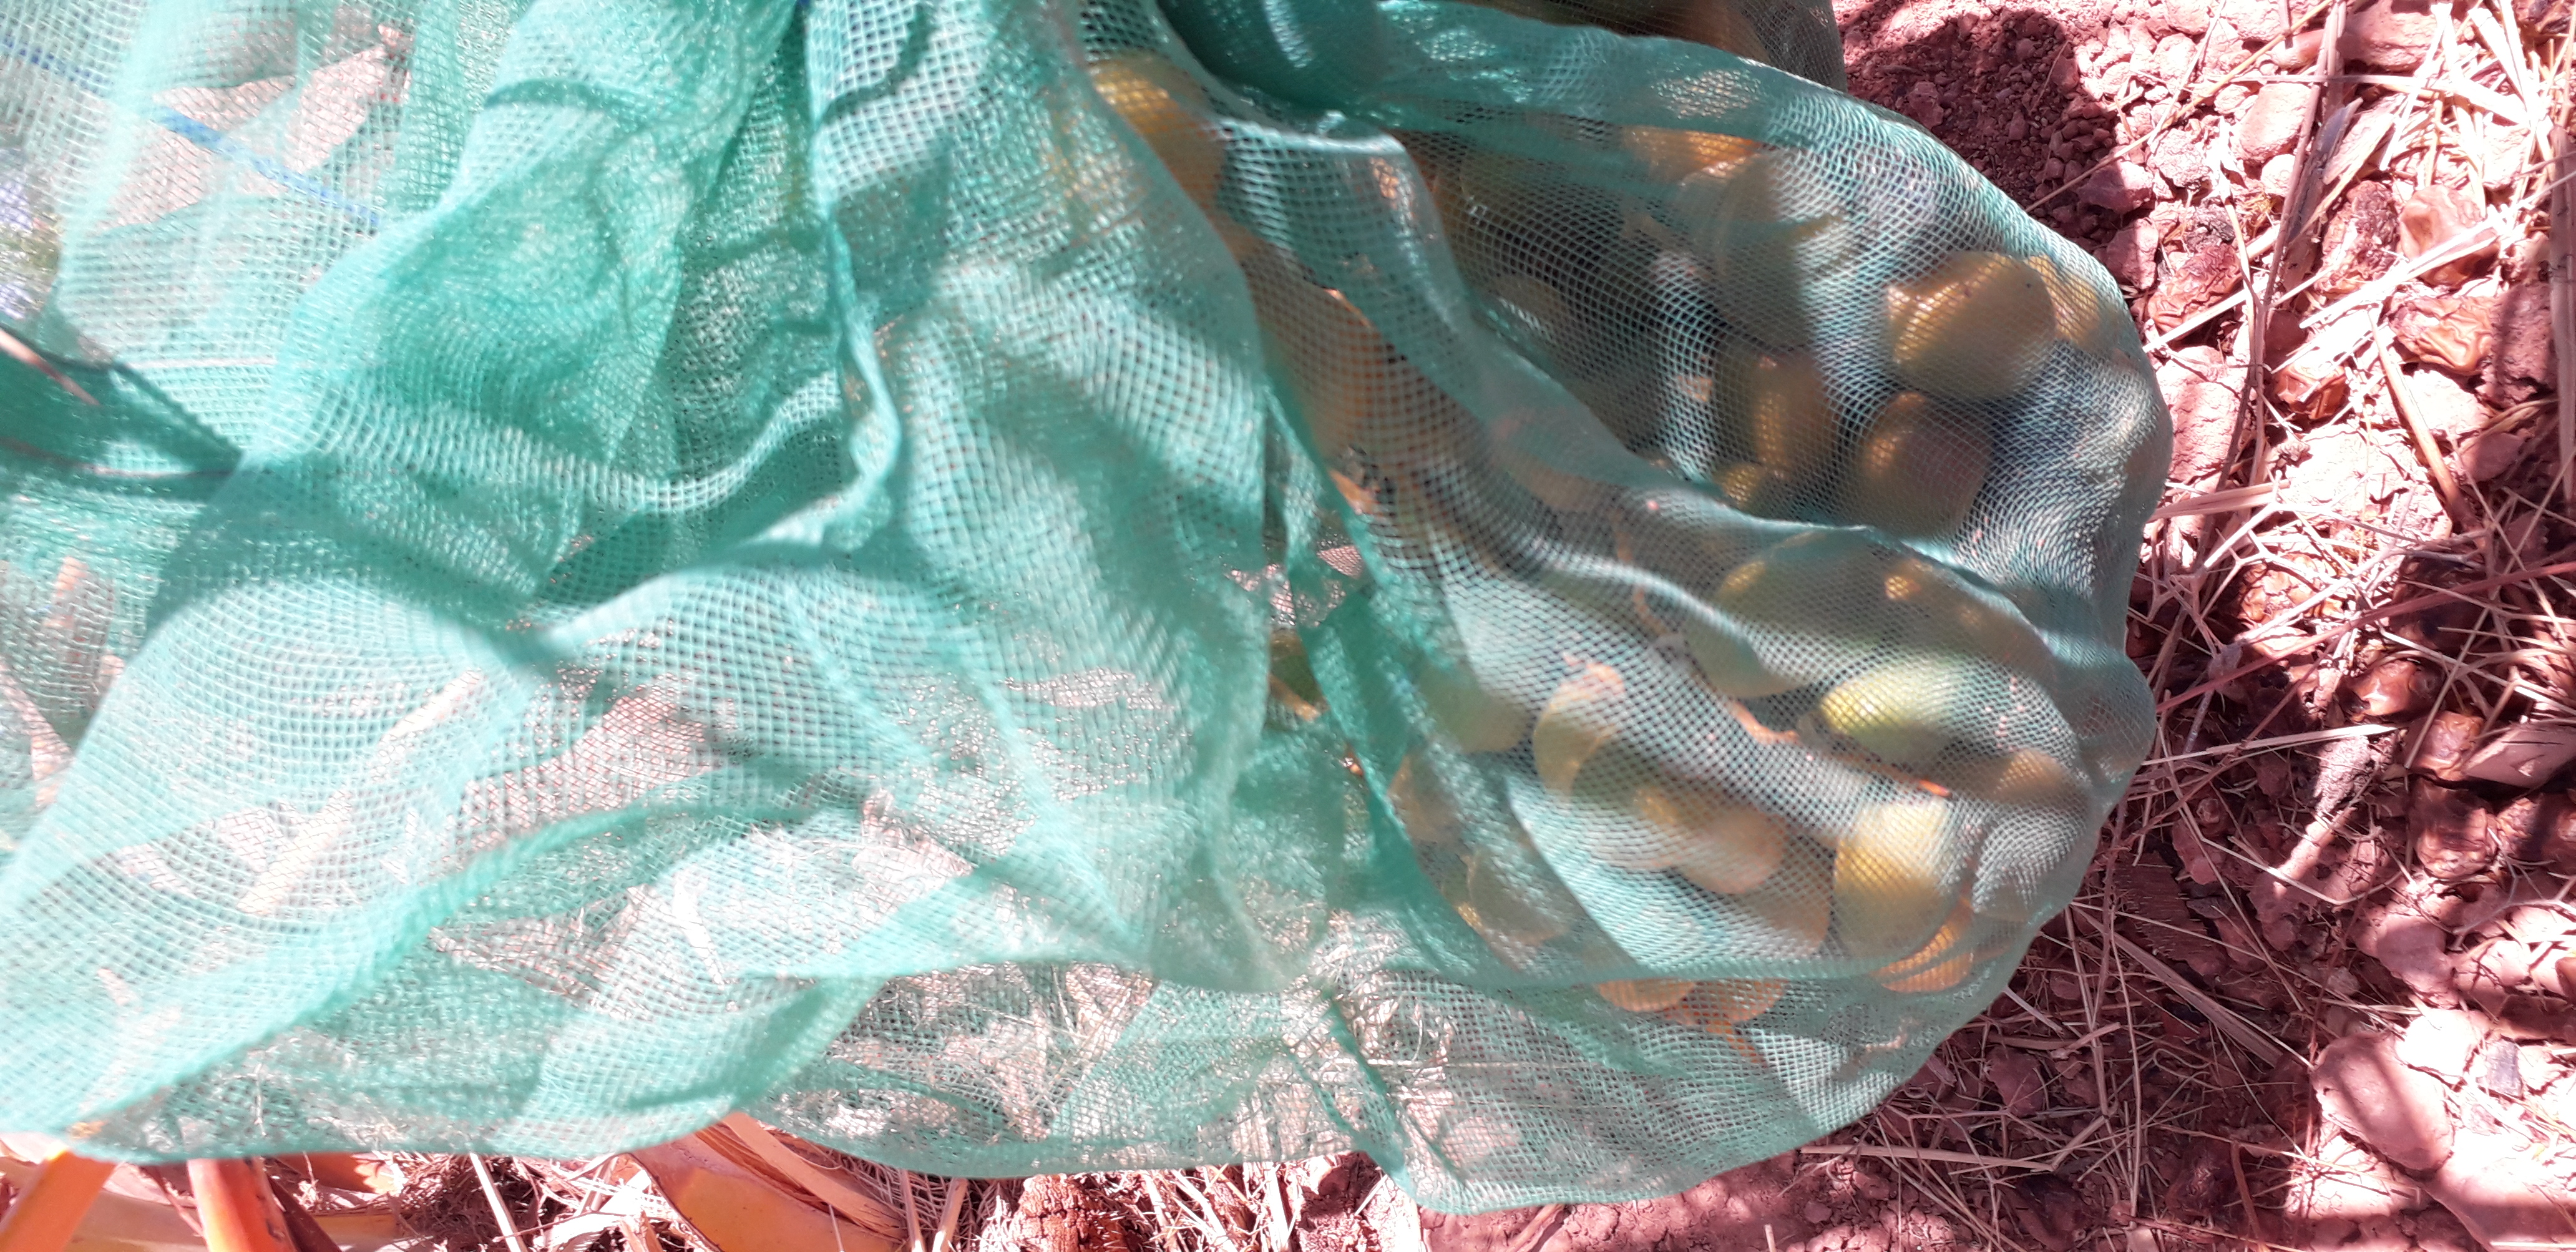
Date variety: Boufagous